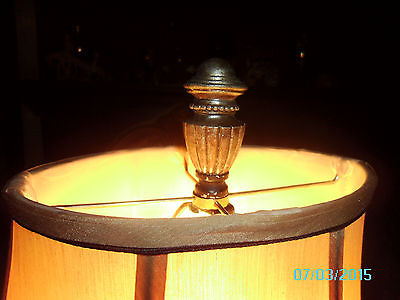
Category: lamp